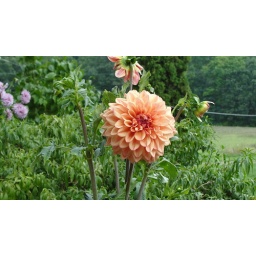
Pretty orange flower in Maryland